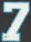
Number: 7